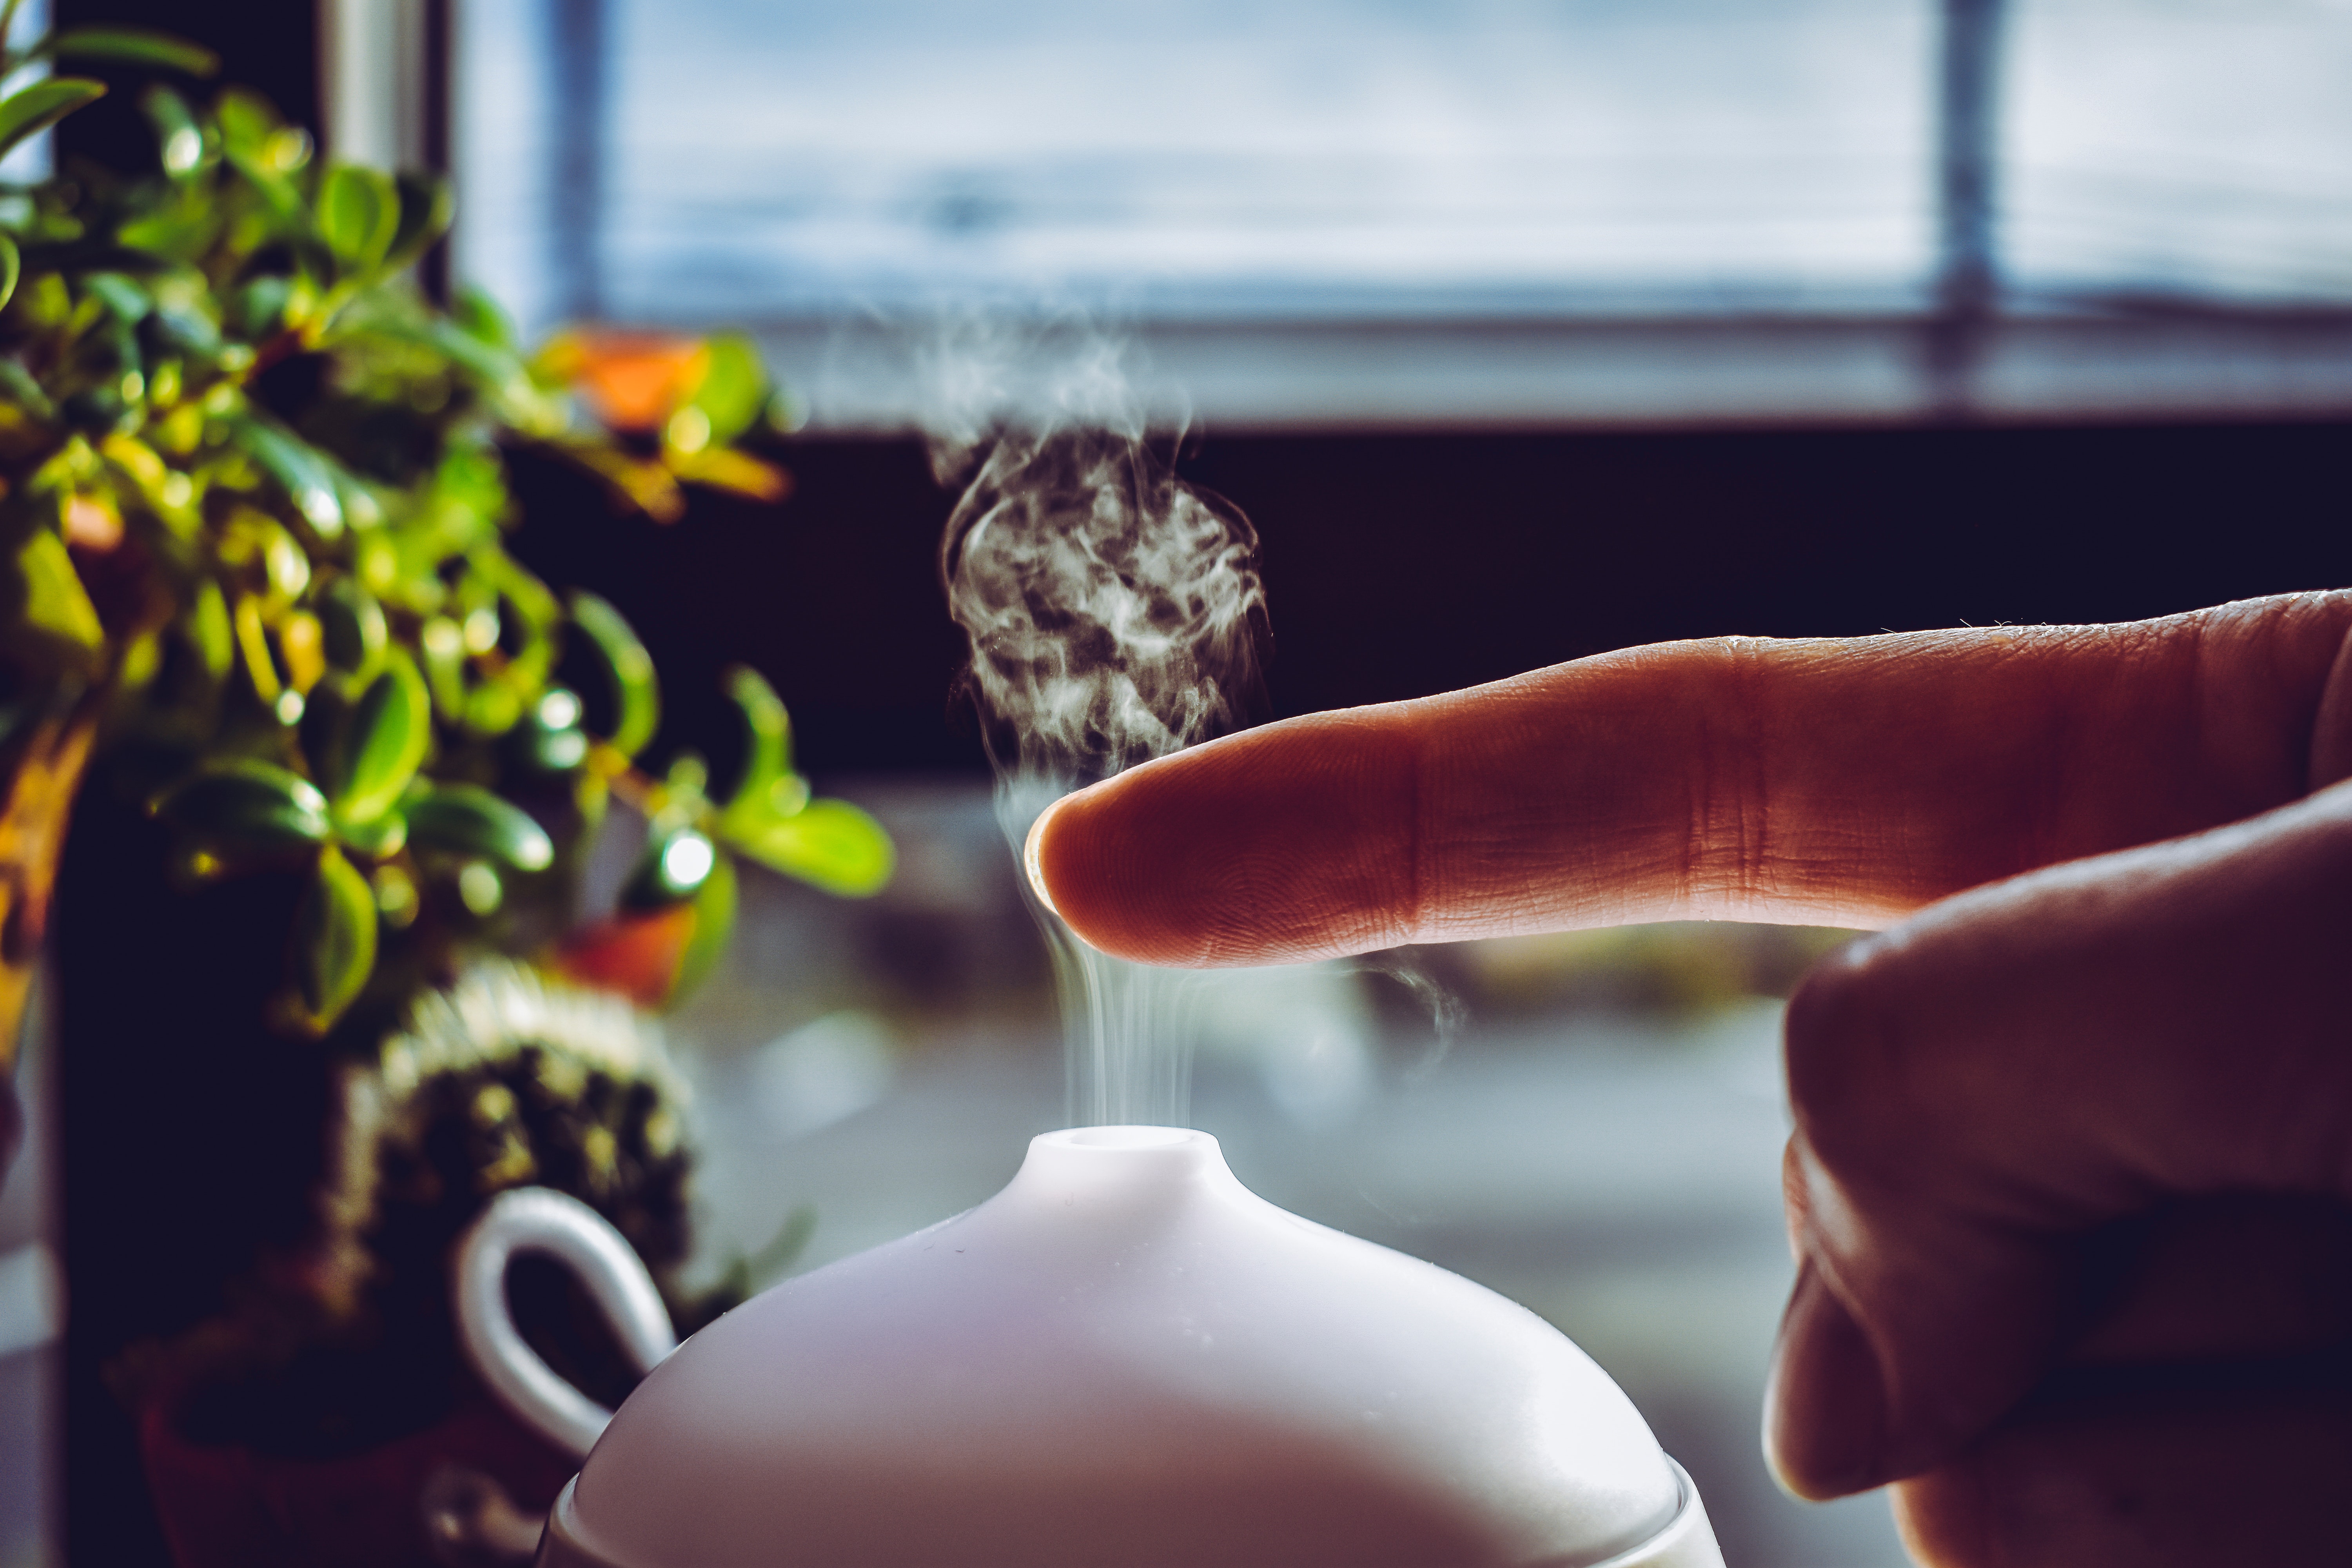
green, hand, finger, leaf, photography, glass, plant, window, thumb, houseplant